Man with a Camera

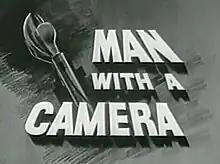
Original title card

Man with a Camera is an American television crime drama starring Charles Bronson as a war veteran turned photographer and investigator. It was broadcast on ABC from October 10, 1958, to February 29, 1960.